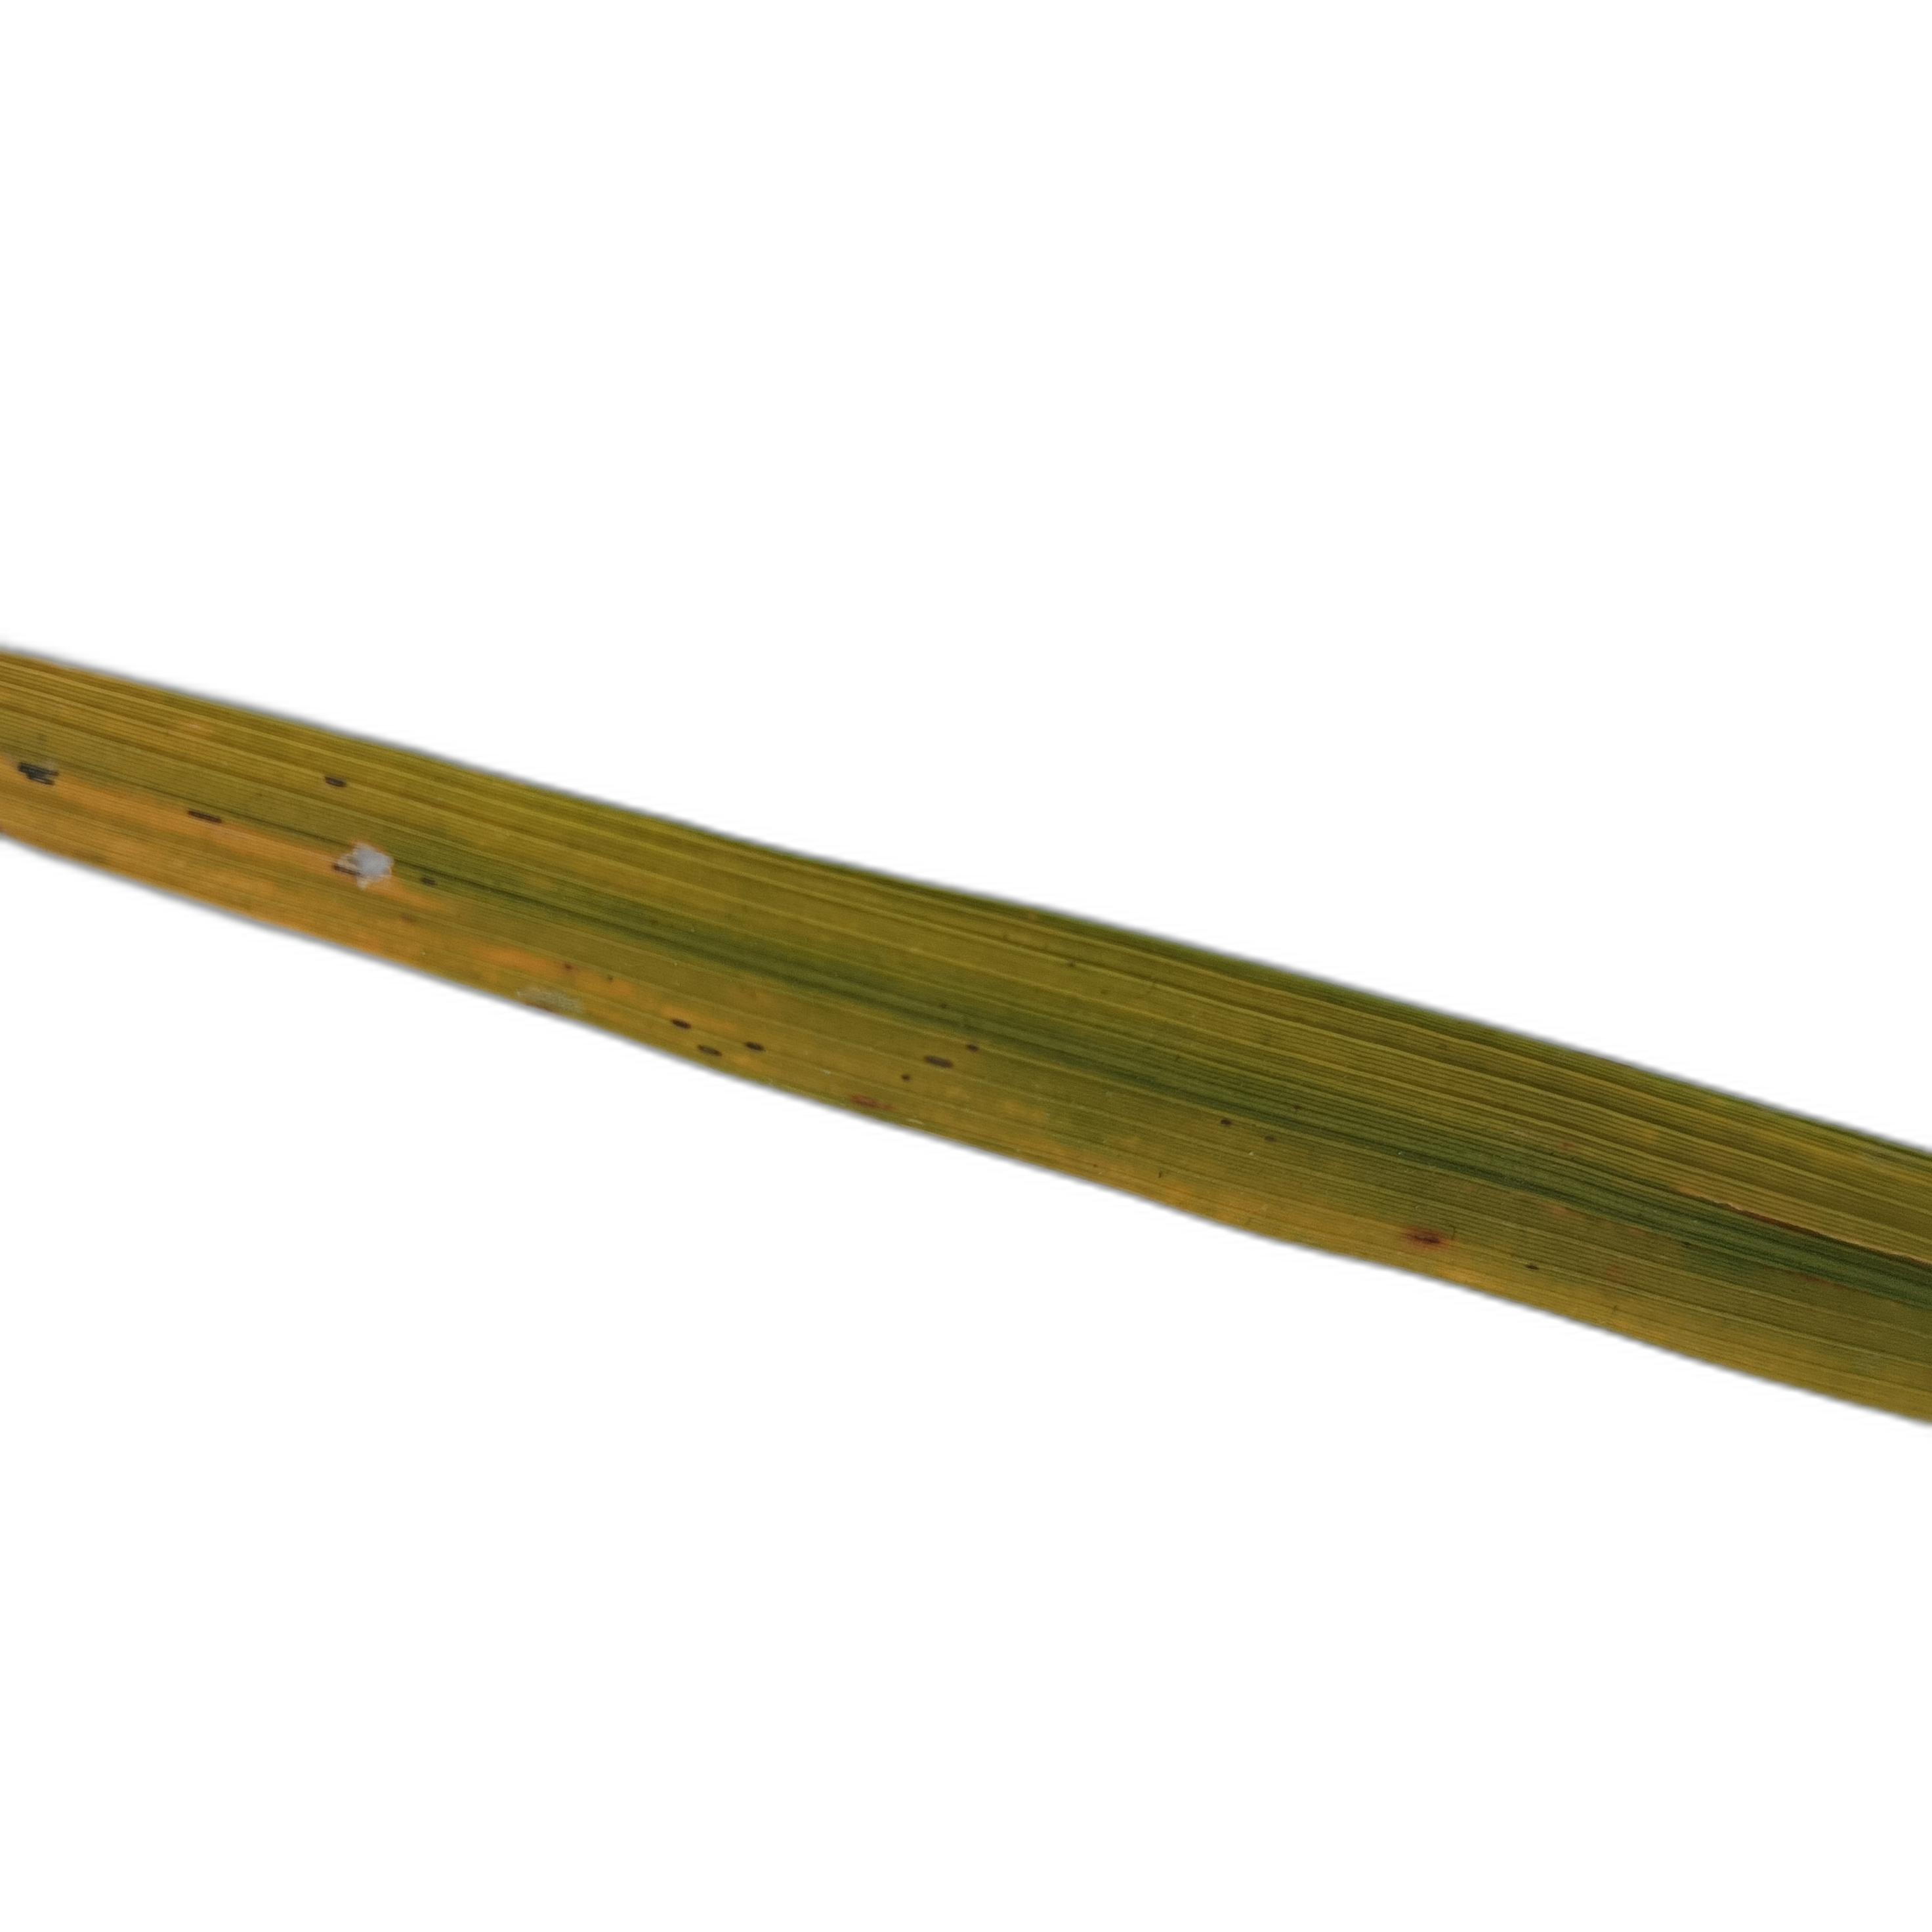
Label: Rice Tungro